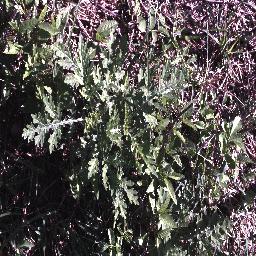
Label: parthenium